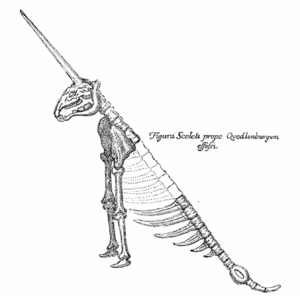
La grotte de la Licorne est une grotte karstique dans du dolomite située à Scharzfeld, en Basse-Saxe à la limite de la Thuringe, en Allemagne. Elle est la plus grande grotte touristique de l'ouest du Harz. Classée comme monument naturel et, en 2006, dans le cadre du paysage karstique du Zechstein dans le sud du Harz, dans la liste des 77 principaux géotopes allemands, la grotte de la Licorne fait partie depuis 2017 des géoparcs de l'UNESCO.